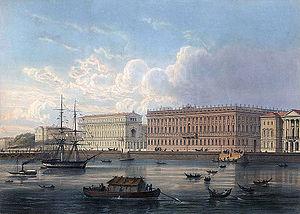
Les marbres modernes désignent les marbres utilisés dans le monde occidental à partir de la Renaissance et jusqu'à nos jours. Après plusieurs siècles d'utilisation moins intensive du marbre durant le Moyen Âge, de nombreuses carrières sont de nouveau exploitées et de nombreuses autres sont découvertes, depuis environ les XVᵉ et XVIᵉ siècles sous l’impulsion des Médicis souverains de Toscane en Italie, et de Louis XIV en France.
Guerre et Paix ou La Guerre et la Paix est un roman de l'écrivain russe Léon Tolstoï.
Le palais de Marbre, en russe Мраморный Дворец, à Saint-Pétersbourg, ou palais Constantin, est l’un des premiers palais de style néoclassique de la ville. Il se situe sur le quai du Palais, entre le palais d'Hiver et le Champ de Mars.
Saint-Pétersbourg /sɛ̃.pe.tɛʁs.buʁ/ est la deuxième plus grande ville de Russie par sa population, avec 5 281 579 habitants en 2017, après la capitale Moscou. Saint-Pétersbourg a le statut de ville d'importance fédérale. La ville est enclavée dans l'oblast de Léningrad, mais en est administrativement indépendante. Elle est située dans le Nord-Ouest du pays sur le delta de la Neva, au fond du golfe de Finlande, un espace maritime de la mer Baltique. Capitale de l'Empire russe de 1712 jusqu'en mars 1917, ainsi que de la Russie dirigée par les deux gouvernements provisoires entre mars et octobre 1917, Saint-Pétersbourg a conservé de cette époque un ensemble architectural unique. Deuxième port russe sur la mer Baltique après Primorsk, c'est aussi un centre majeur de l'industrie, de la recherche et de l'enseignement russe ainsi qu'un important centre culturel européen. Saint-Pétersbourg est la deuxième ville d'Europe par sa superficie et la cinquième par sa population.